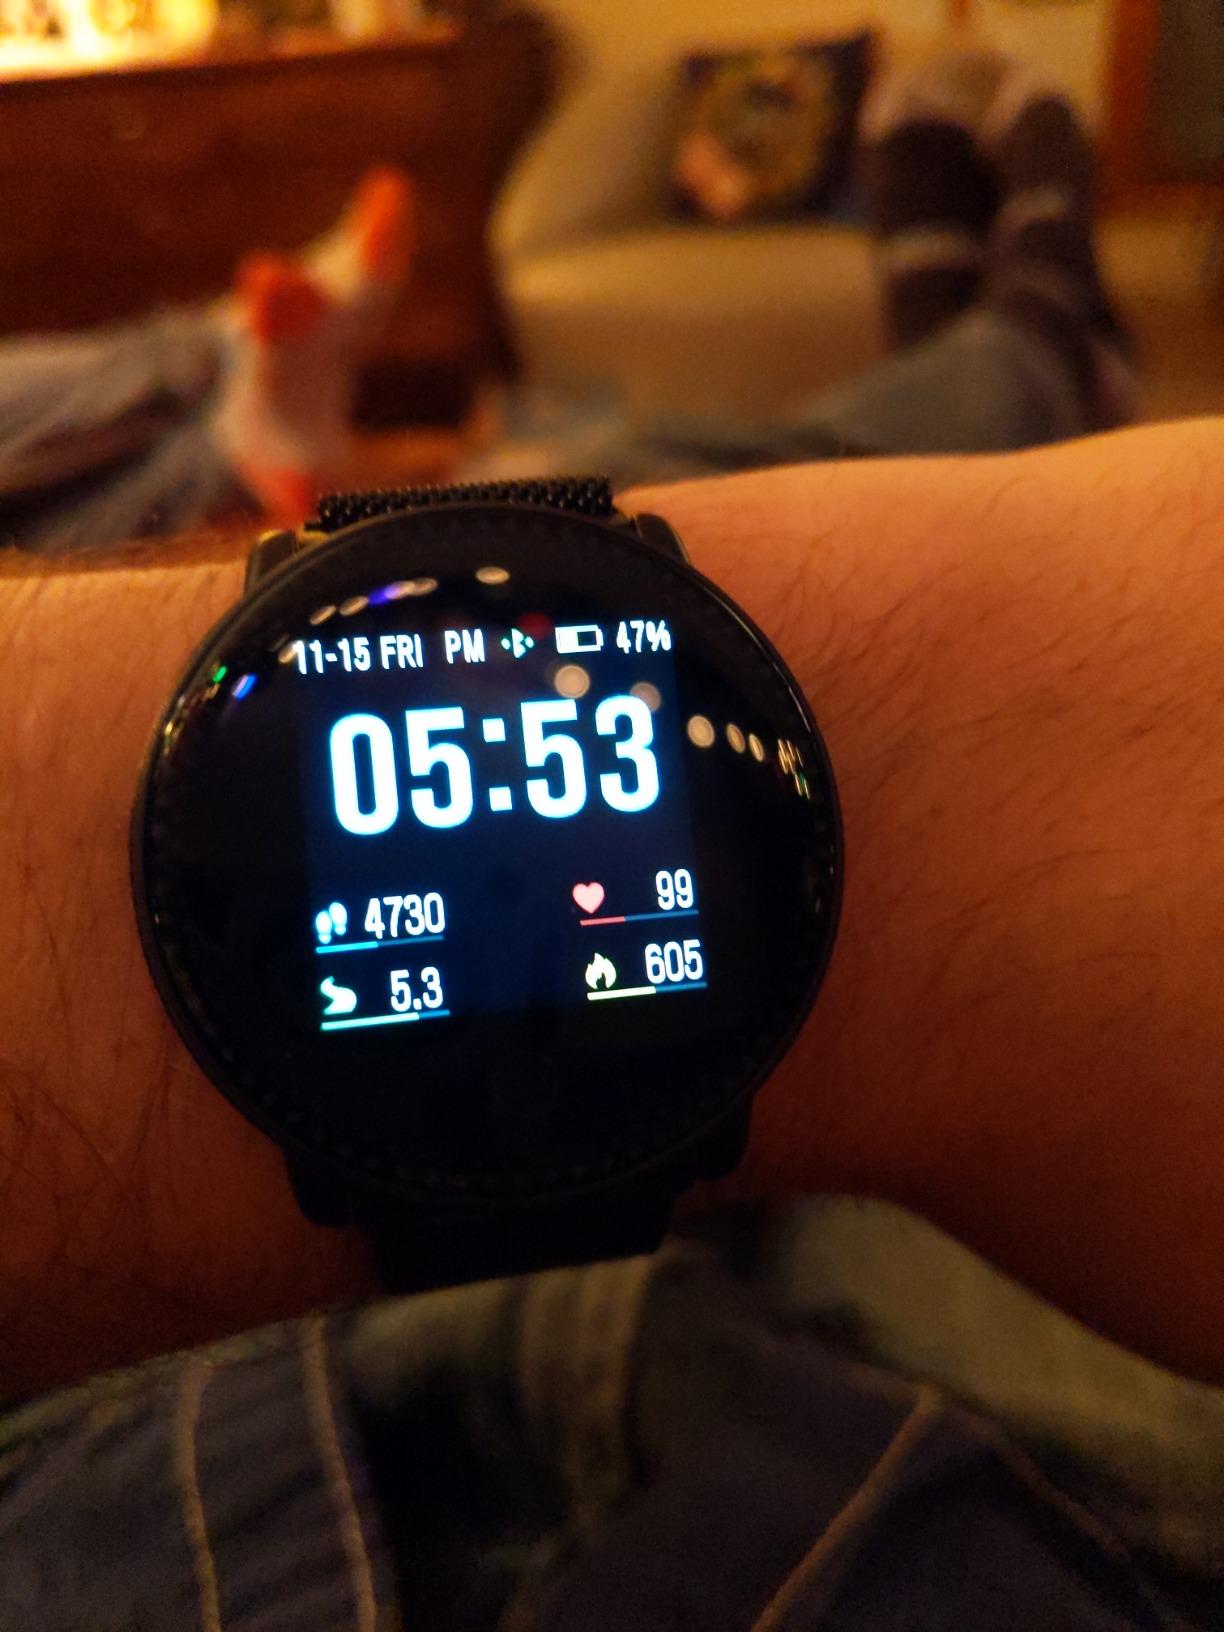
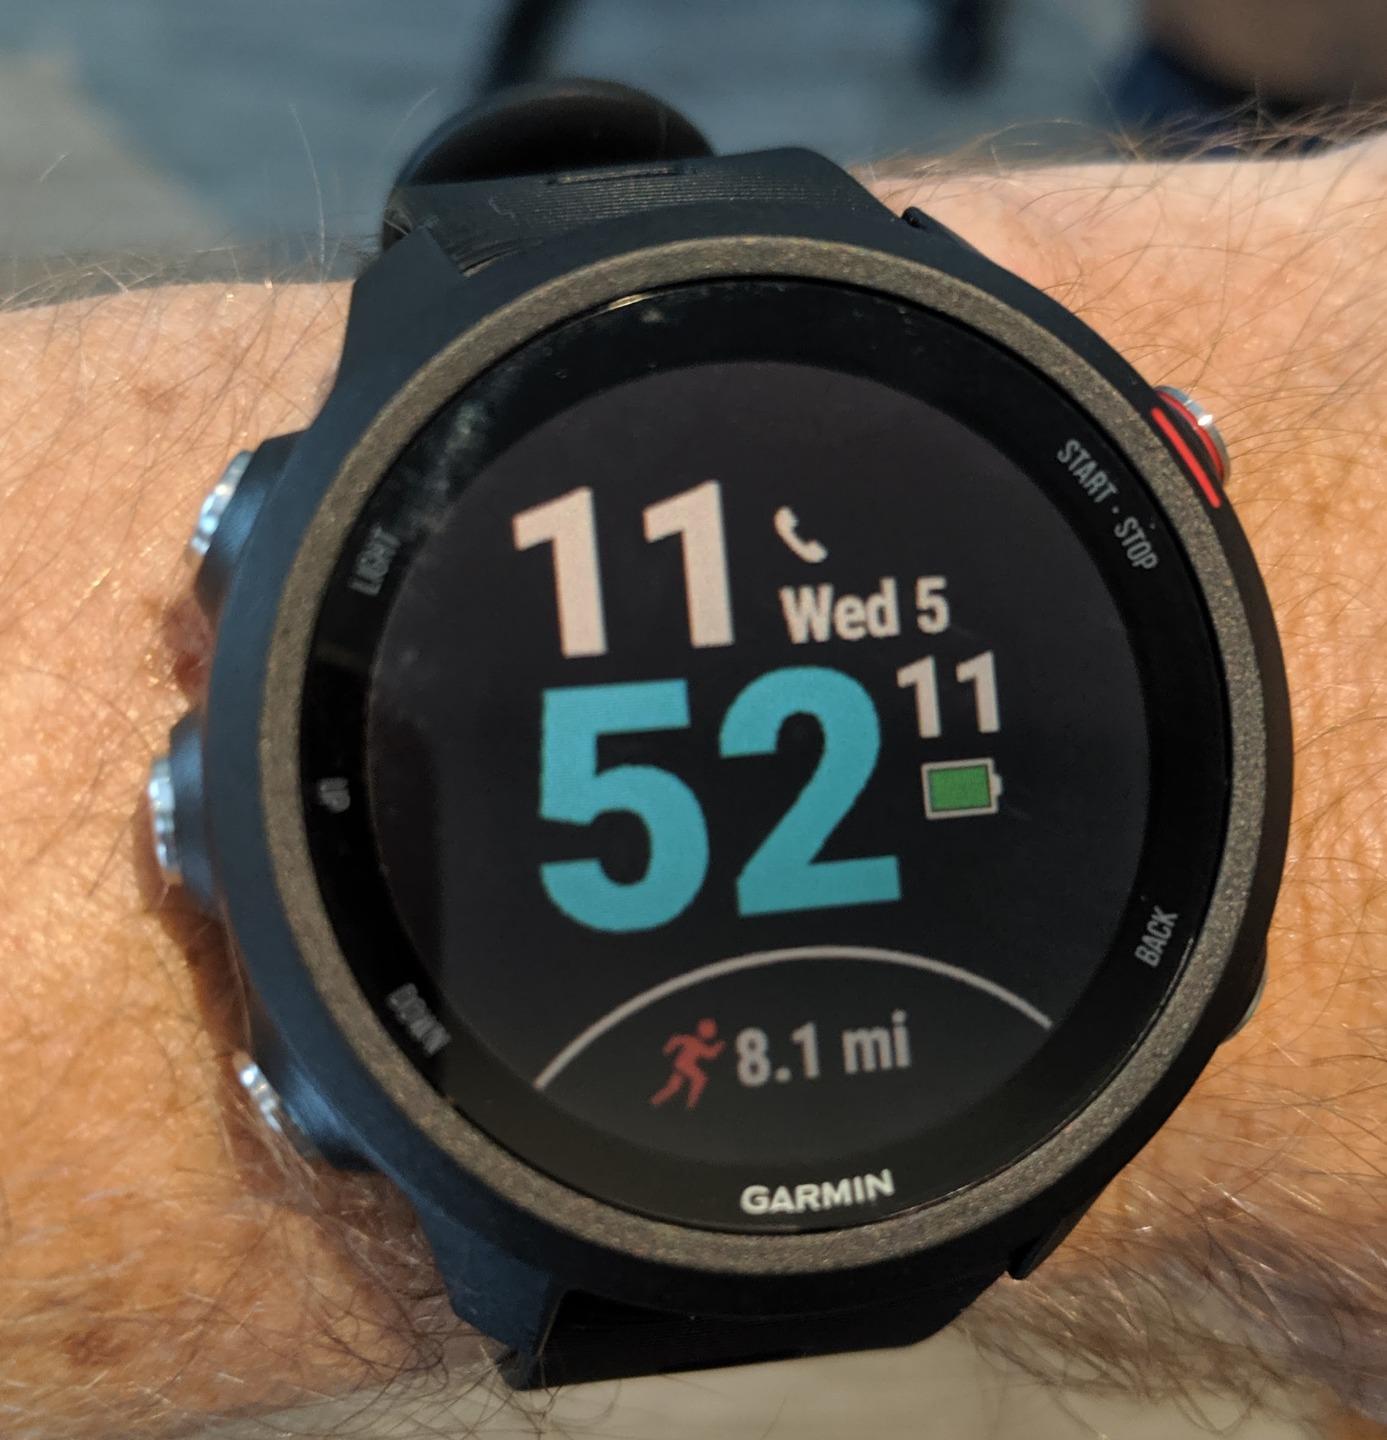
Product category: smartwatch
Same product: no